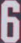
Number: 6